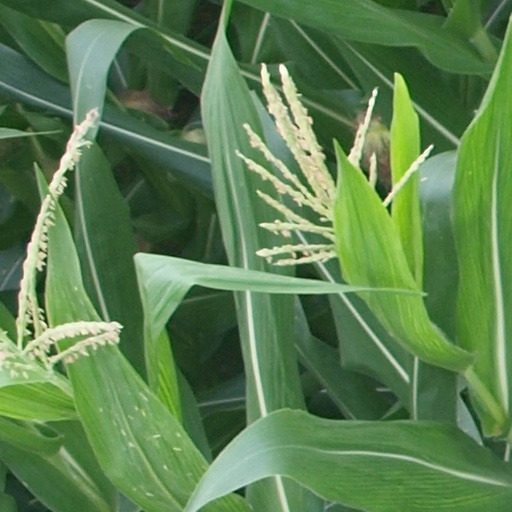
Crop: maize; corn